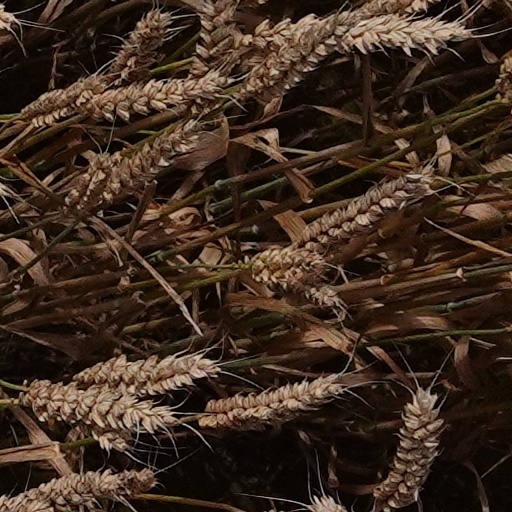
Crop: wheat